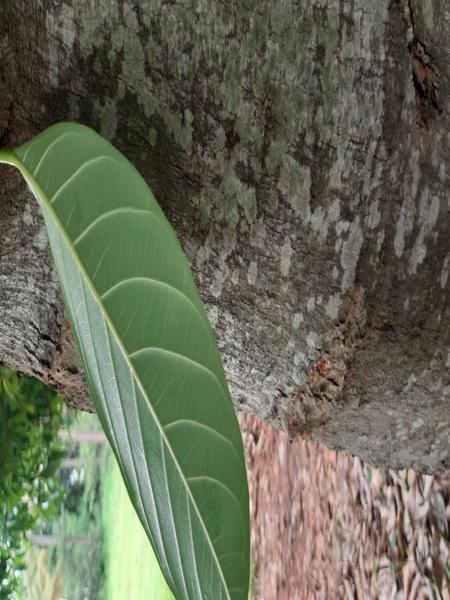
Plant: Jackfruit